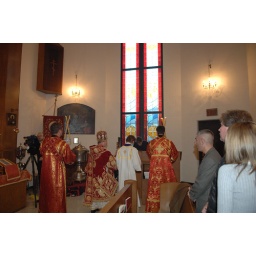
The windows were designed by Father Raphael Biernacki who conceived the idea of installing stained glass windows in the church.